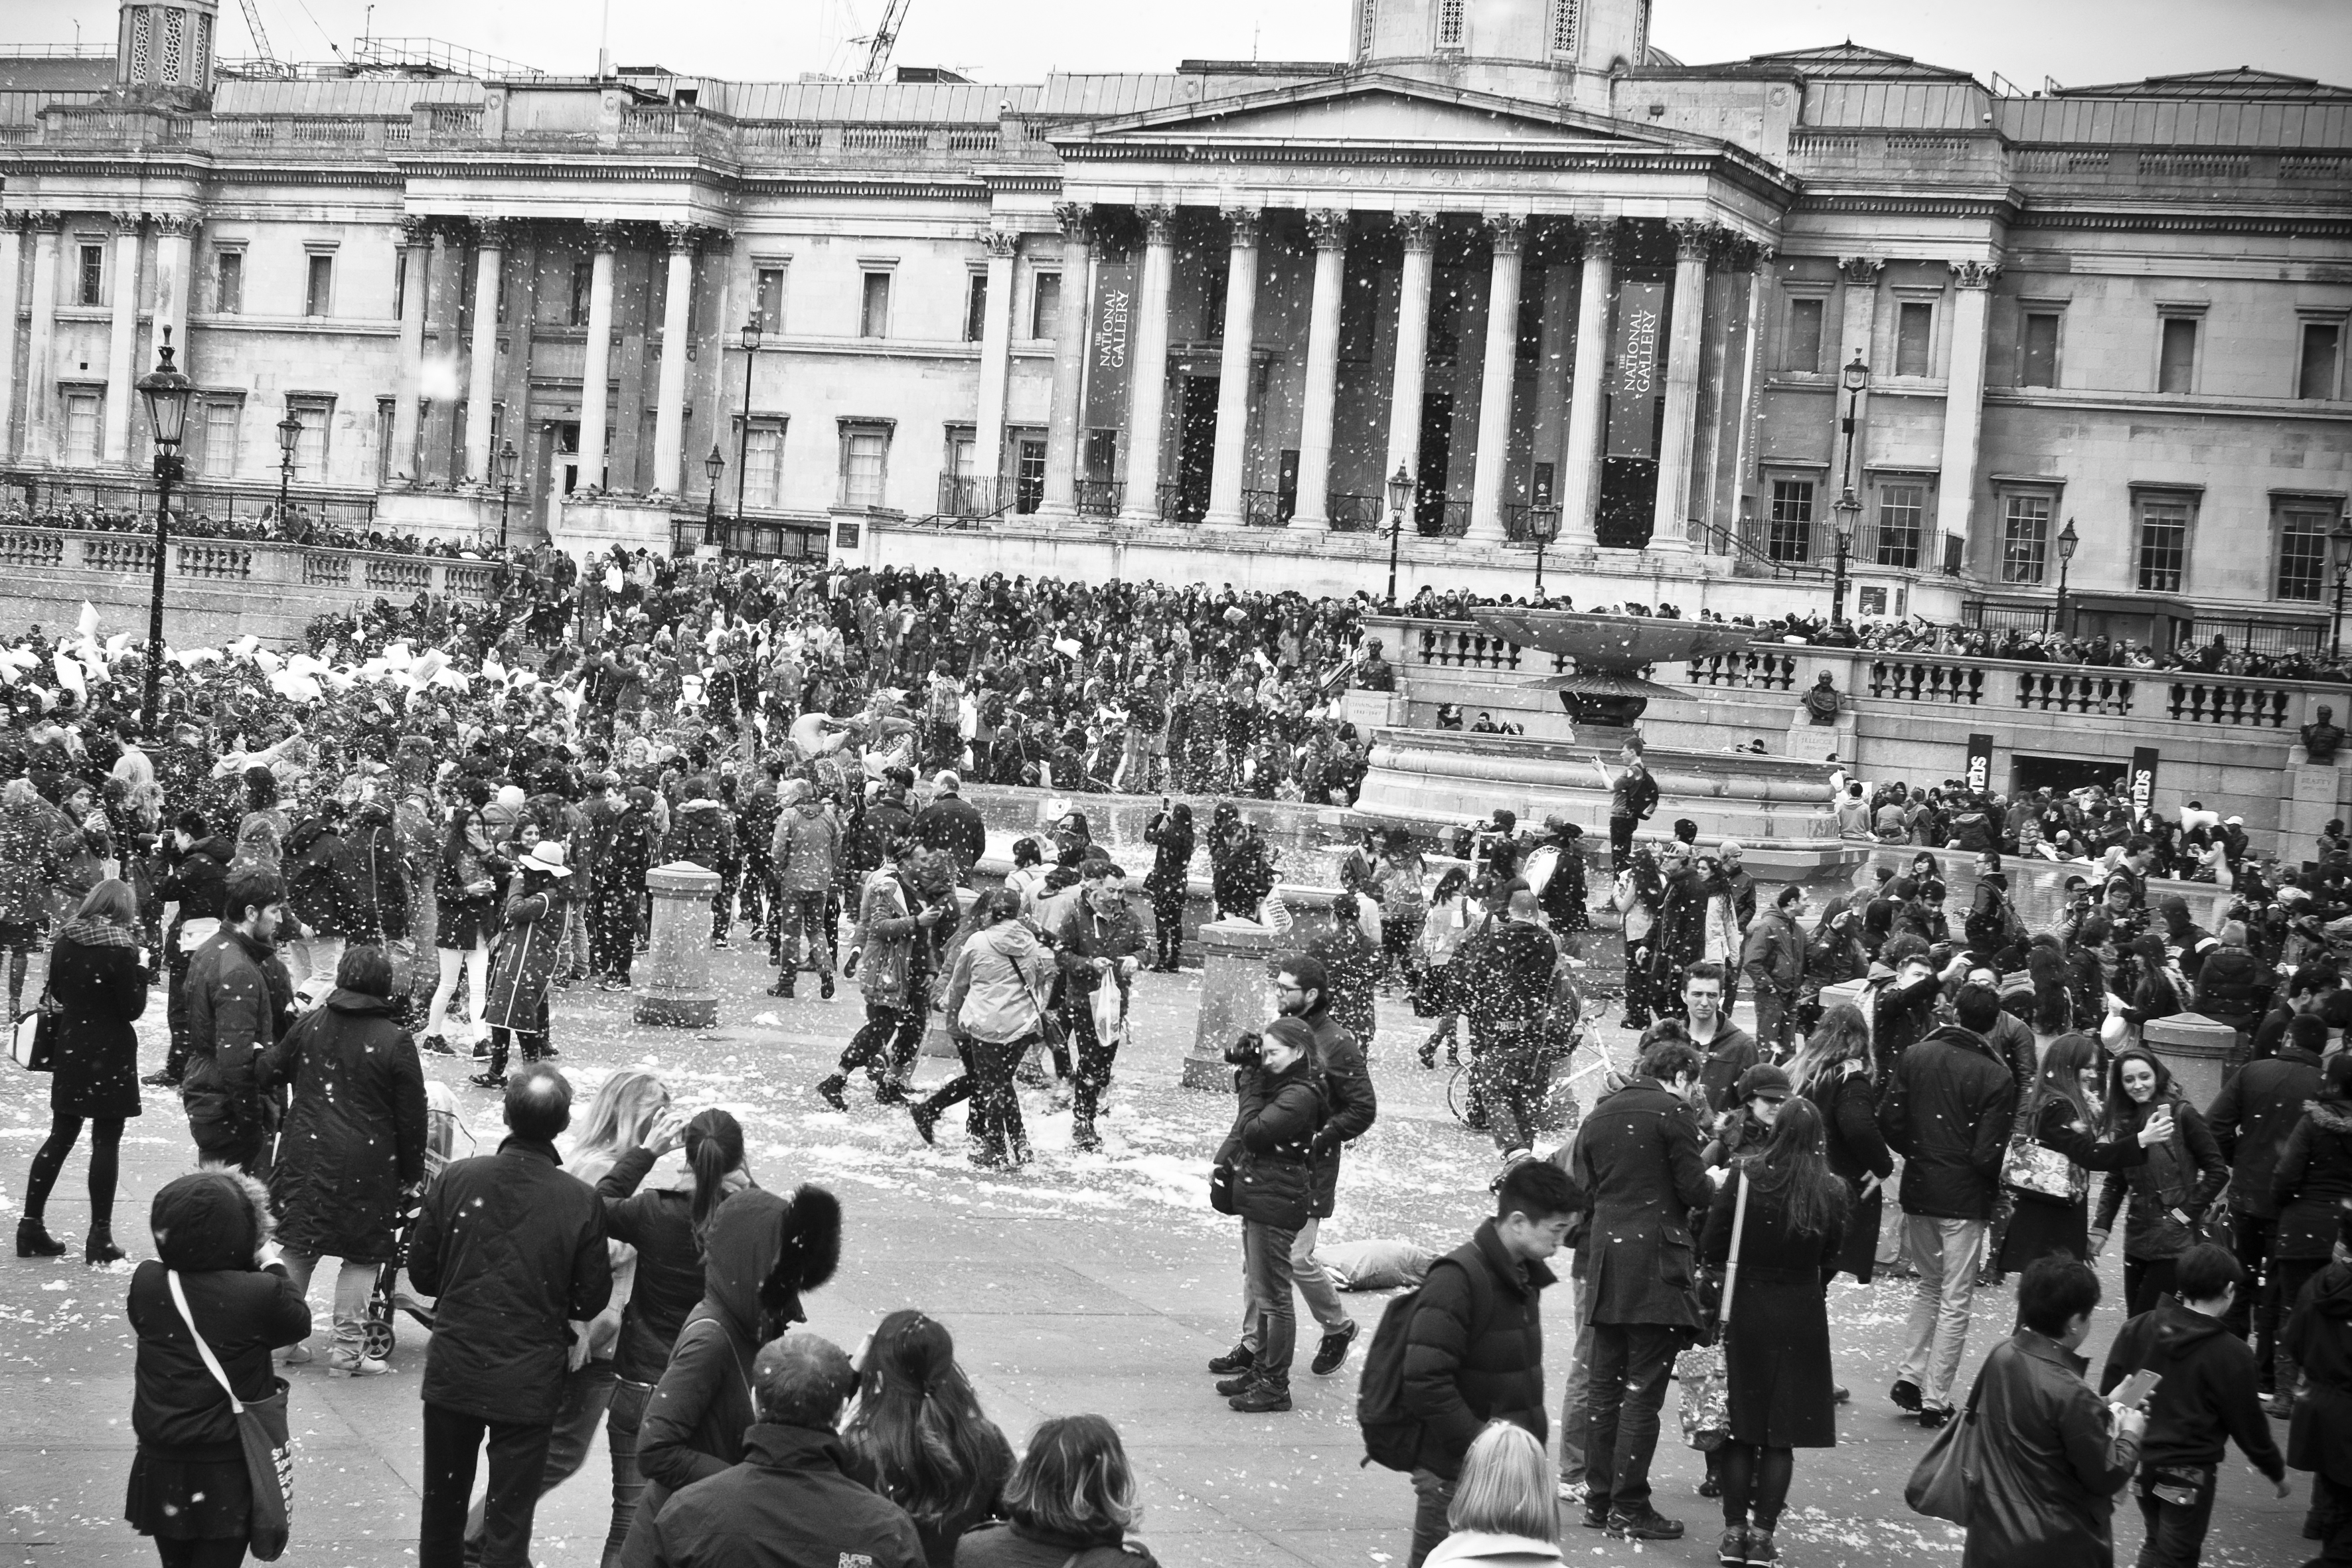
pedestrian, black and white, people, street, urban, crowd, travel, fujifilm, market, monochrome, uk, england, bw, blackandwhite, blackwhite, london, ngc, photograph, noiretblanc, town square, fuji, demonstration, fujixt1, fujix, monochrome photography